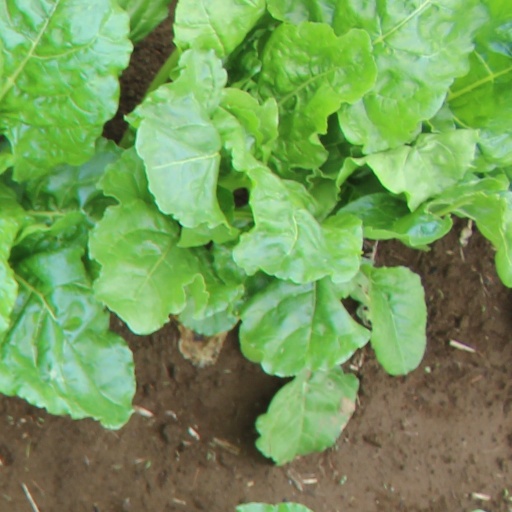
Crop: sugar beet